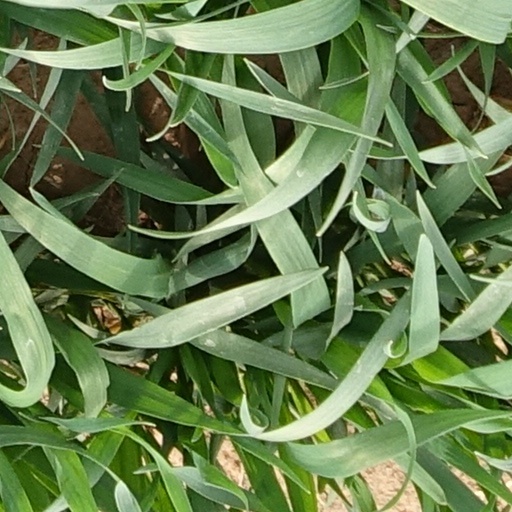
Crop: wheat